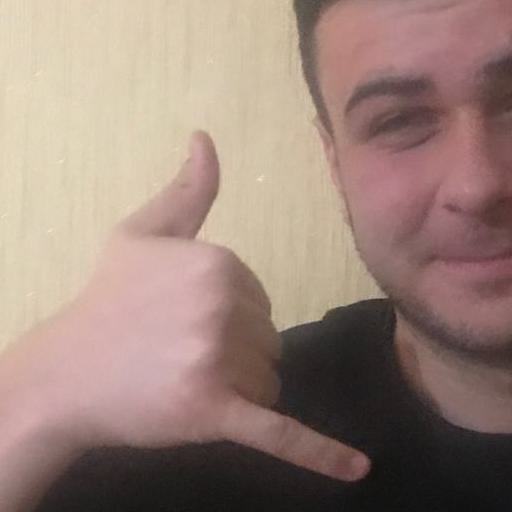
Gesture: call